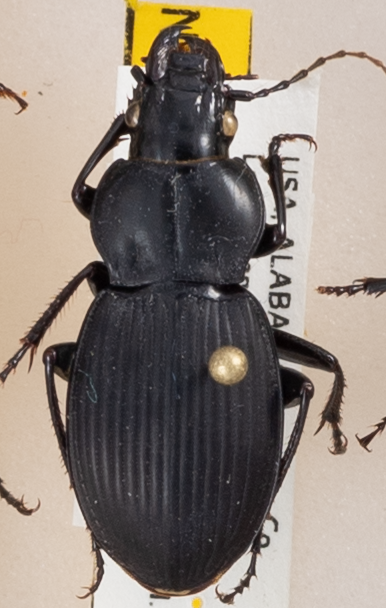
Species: Cyclotrachelus sodalis
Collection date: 2017-06-07
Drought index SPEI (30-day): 0.246
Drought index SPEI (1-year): -0.656
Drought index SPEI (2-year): -0.212